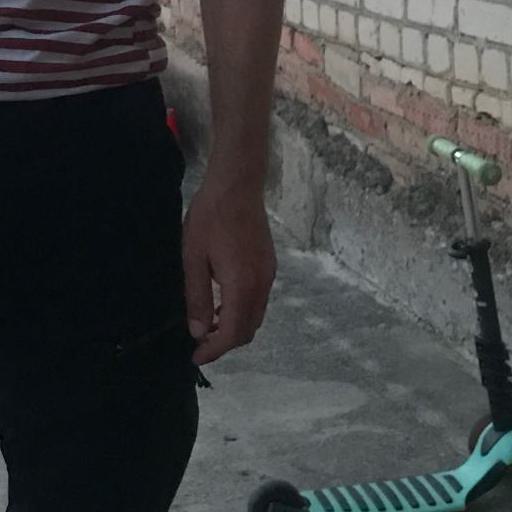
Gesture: no_gesture